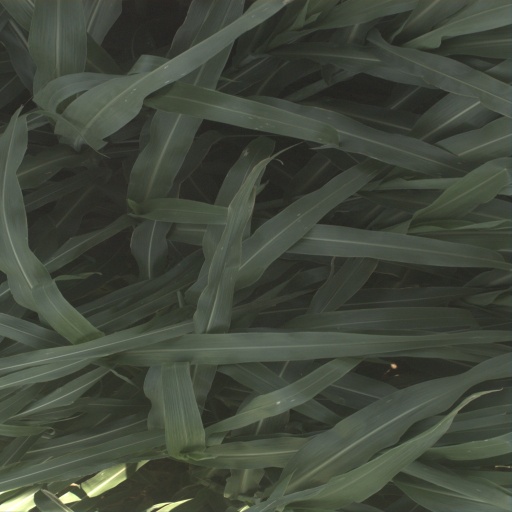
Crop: sorghum